Jean Pierre Noher

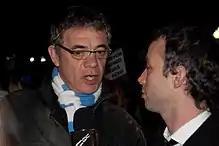

A great-nephew of director Max Ophüls, Noher was born in Paris, in 1956. He relocated to Argentina as a young man, and debuted on Argentine television with a part in a soap opera, "Novia de vacaciones", in 1979. He then began work in the local theatre, and debuted in a local production of "Romeo and Juliet", in 1982.